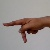
The image shows a hand gesture representing the letter 'P' in Indian Sign Language.